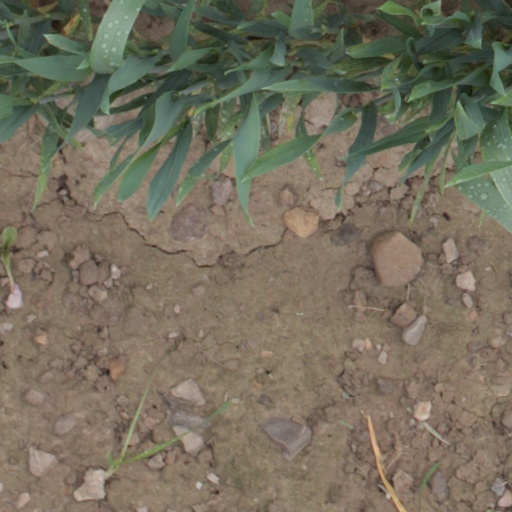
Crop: wheat